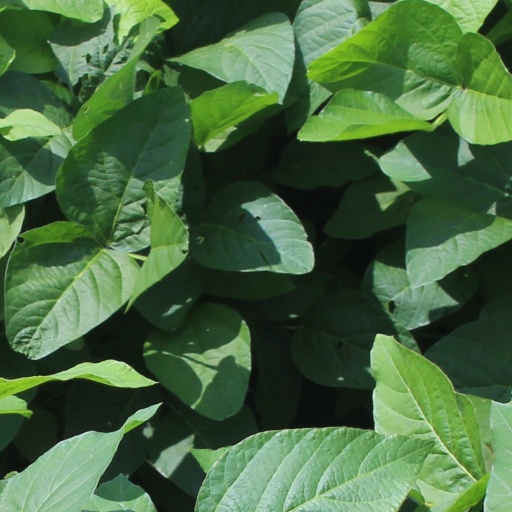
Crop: soybean